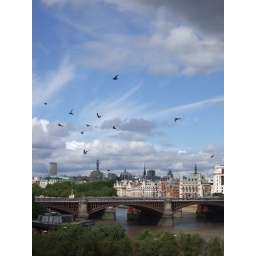
Dramatic sky over London, the Telecom tower in the distance taken from theTate Modern